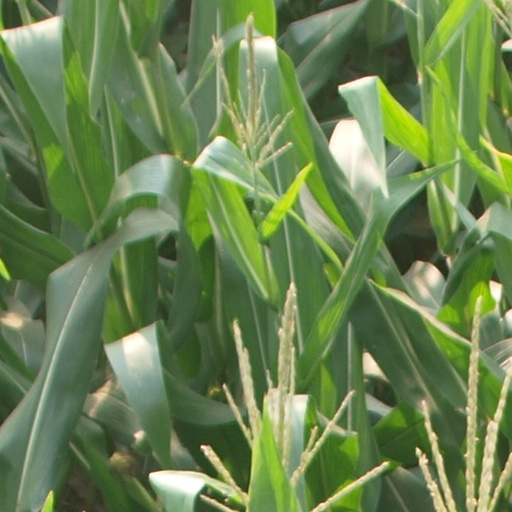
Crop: maize; corn